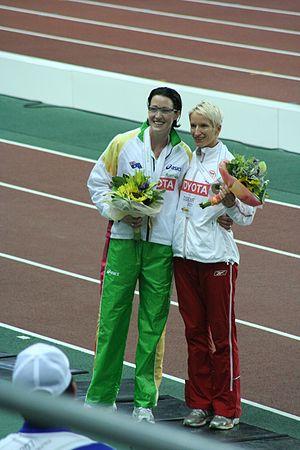
Anna Marta Jesień, née Anna Olichwierczuk le 10 décembre 1978, est une athlète polonaise spécialiste du 400 m haies et du relais 4 × 400 m.